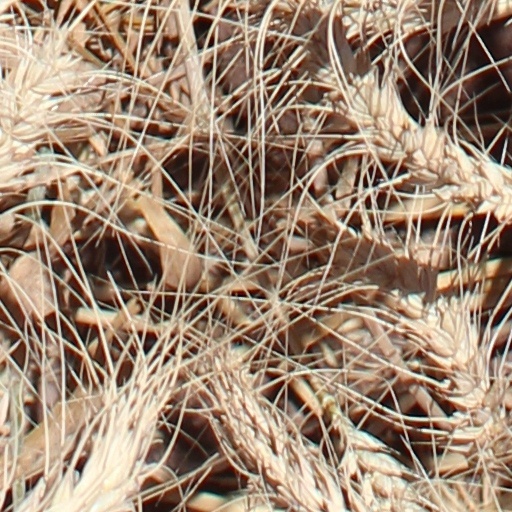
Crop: wheat